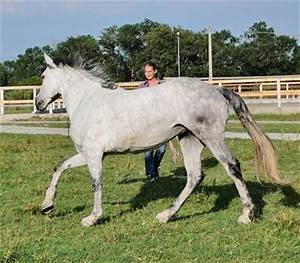
Label: cavallo